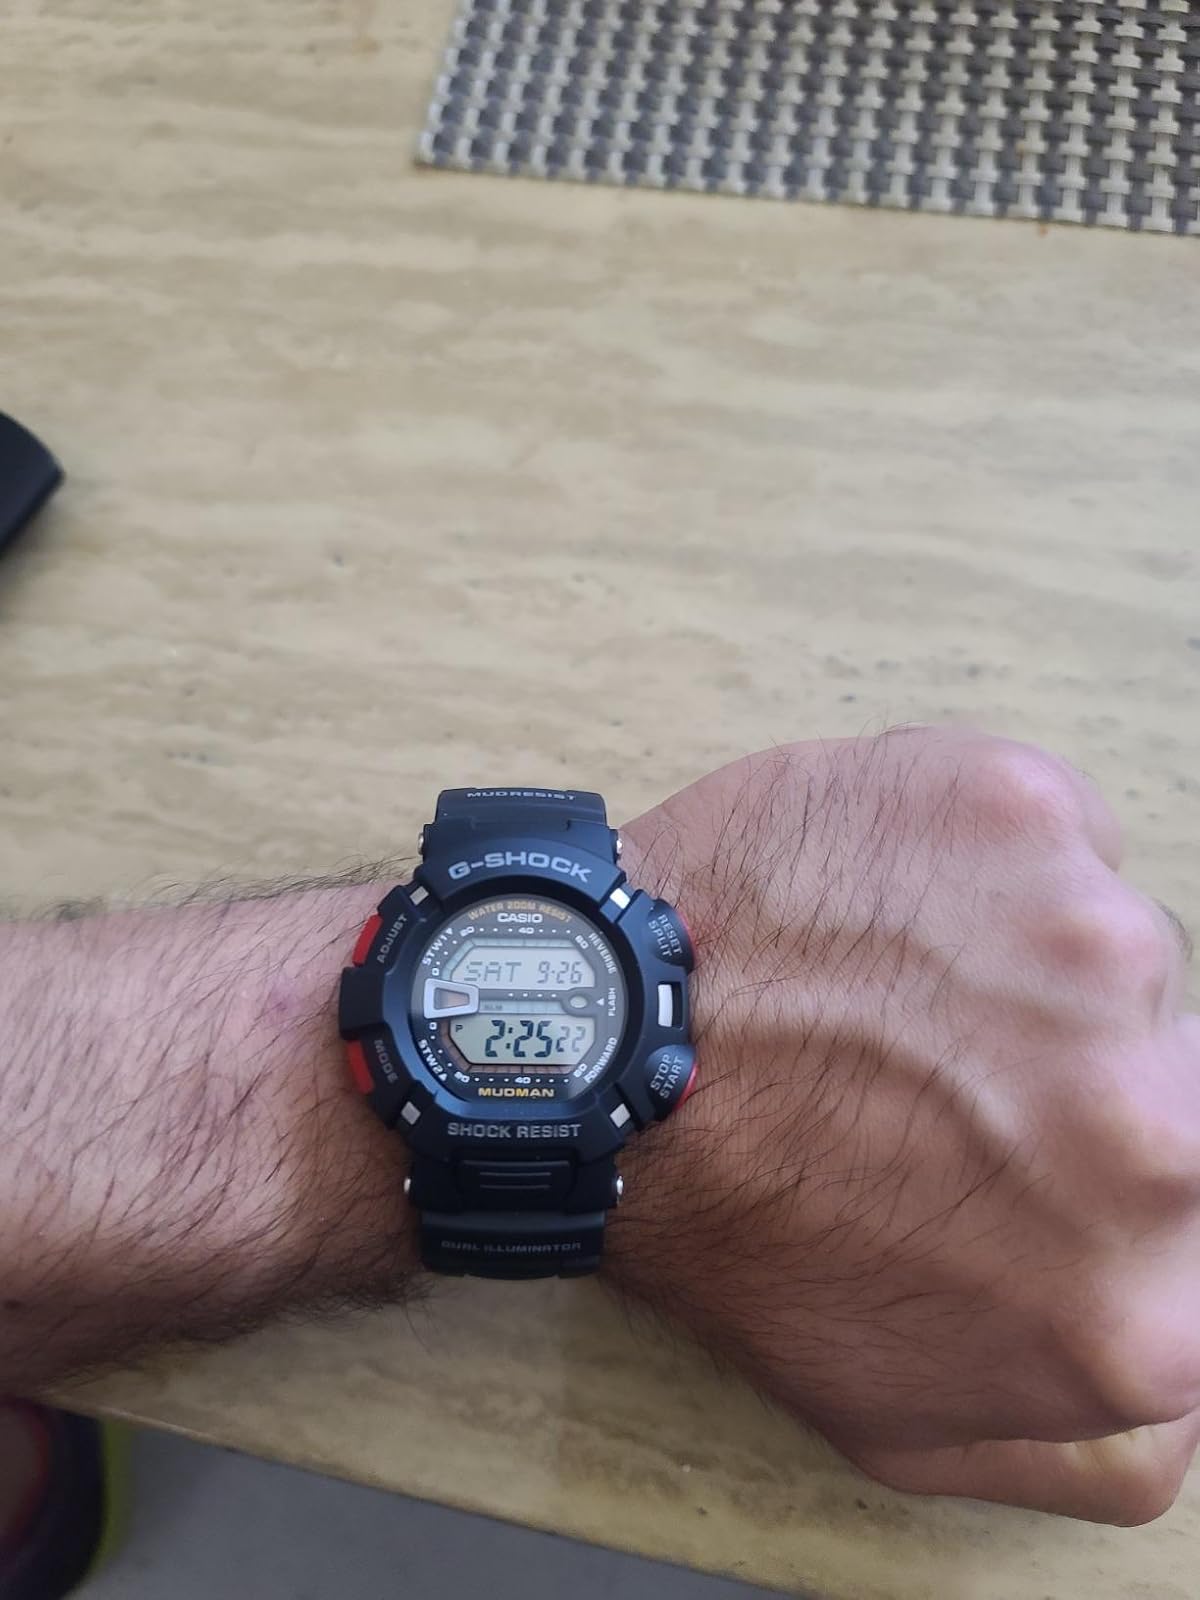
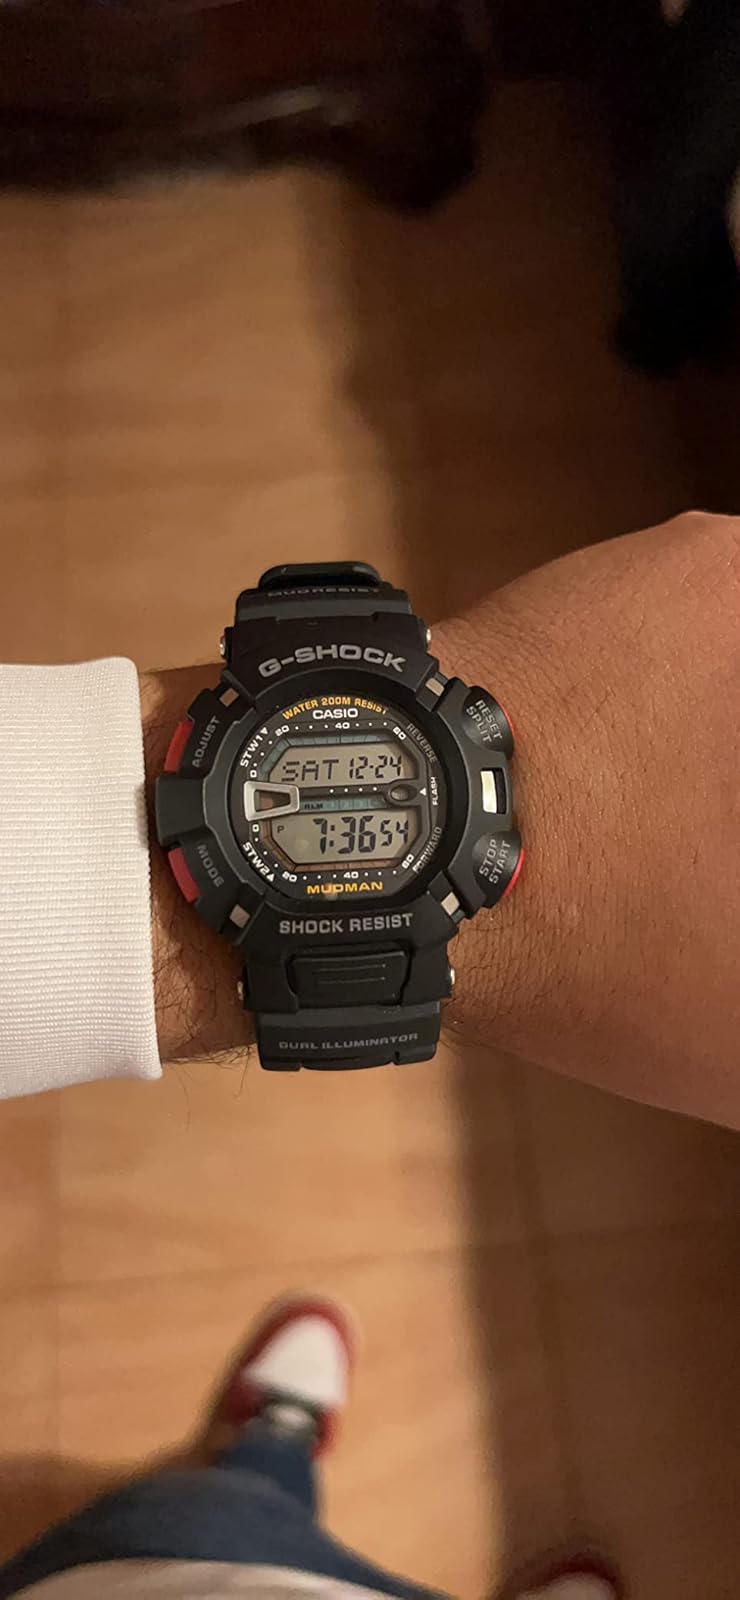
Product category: accessories_watch
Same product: yes